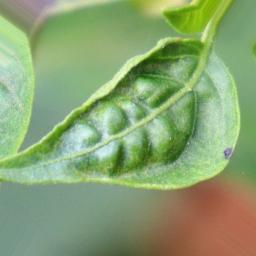
Label: mites_and_trips